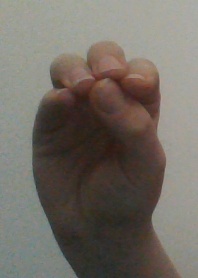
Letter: ha